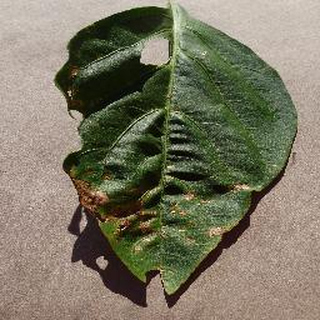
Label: bell_pepper_bacterial_spot